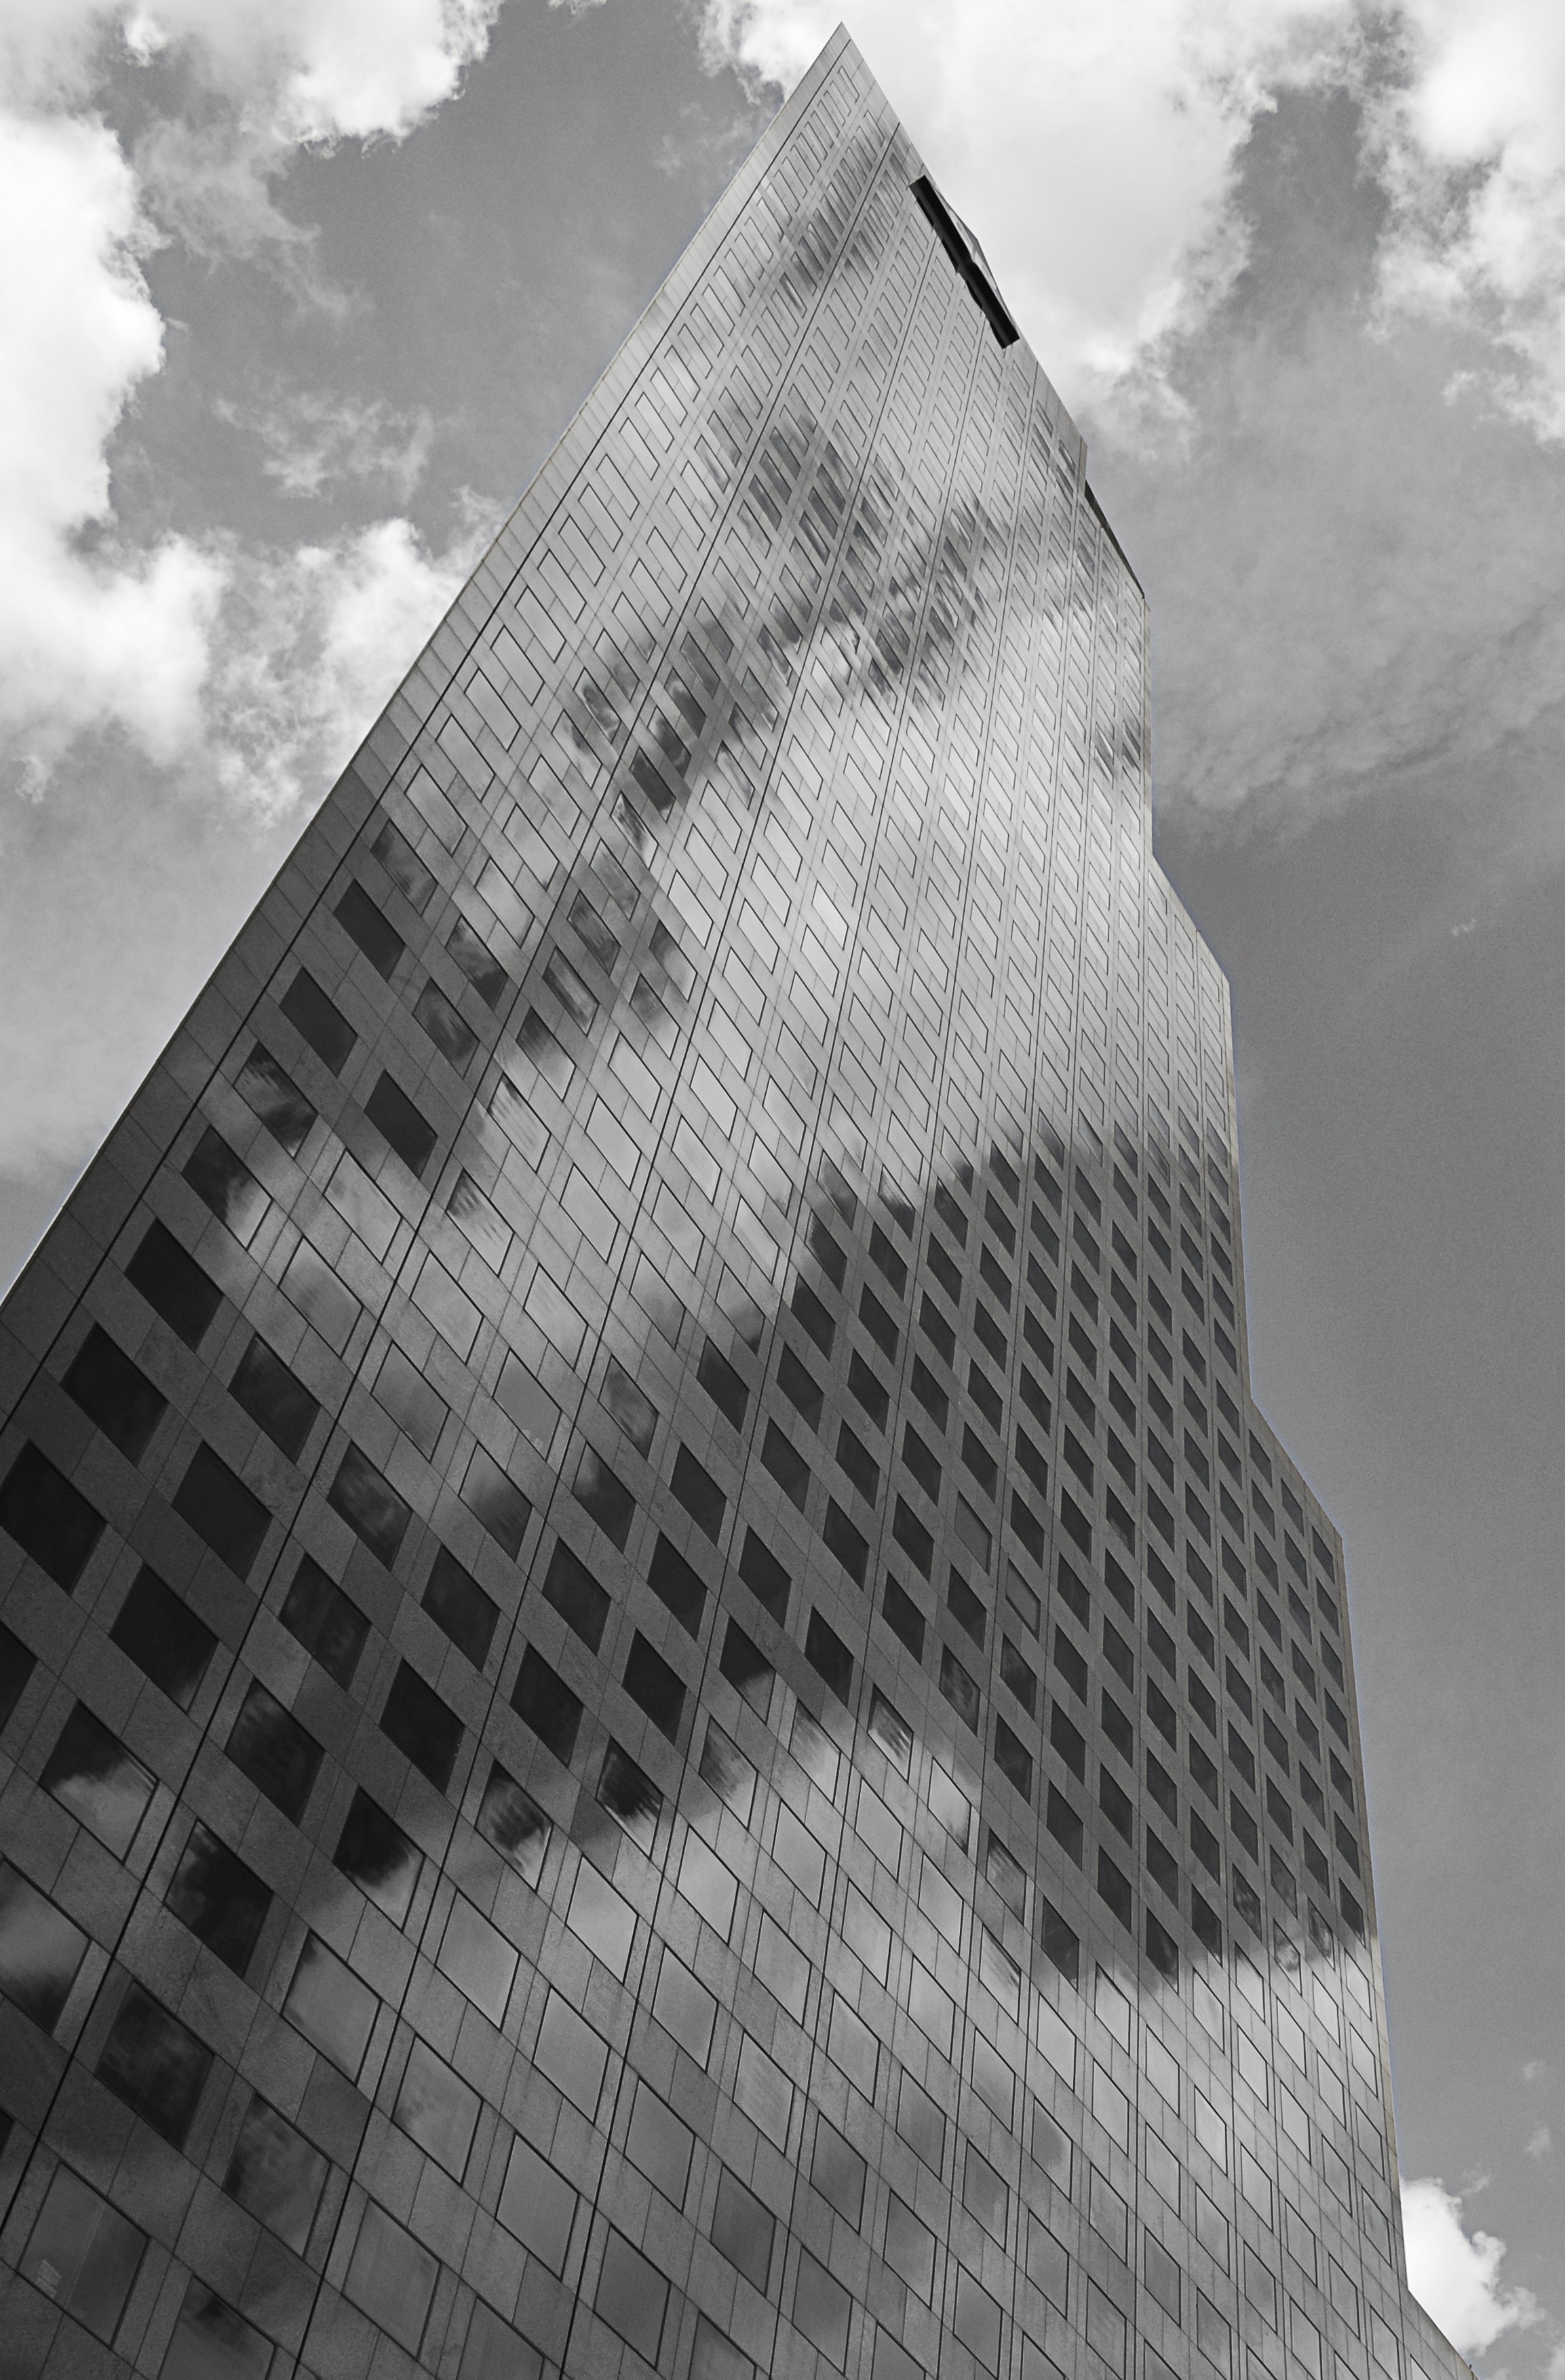
black and white, architecture, white, skyline, antique, building, city, skyscraper, urban, cityscape, downtown, line, tower, landmark, facade, exterior, black, monochrome, tower block, symmetry, shape, atlanta, monochrome photography, atmosphere of earth